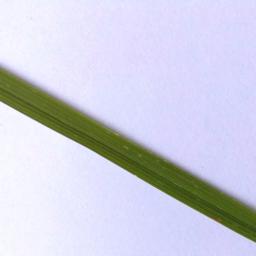
Label: Rice___Healthy